Werner Bärtschi

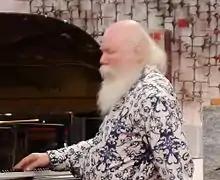
Werner Bärtschi in Saas-Fee (2014)

Born in Zurich, Bärtschi studied piano with Sava Savoff, Jürg Wyttenbach and Rolf Mäser, composition with Armin Schibler, Klaus Huber and Rudolf Kelterborn and orchestral conducting with Erich Schmid at the Universities of Zurich and Basel. He was influenced by the music of John Cage and Dieter Schnebel.